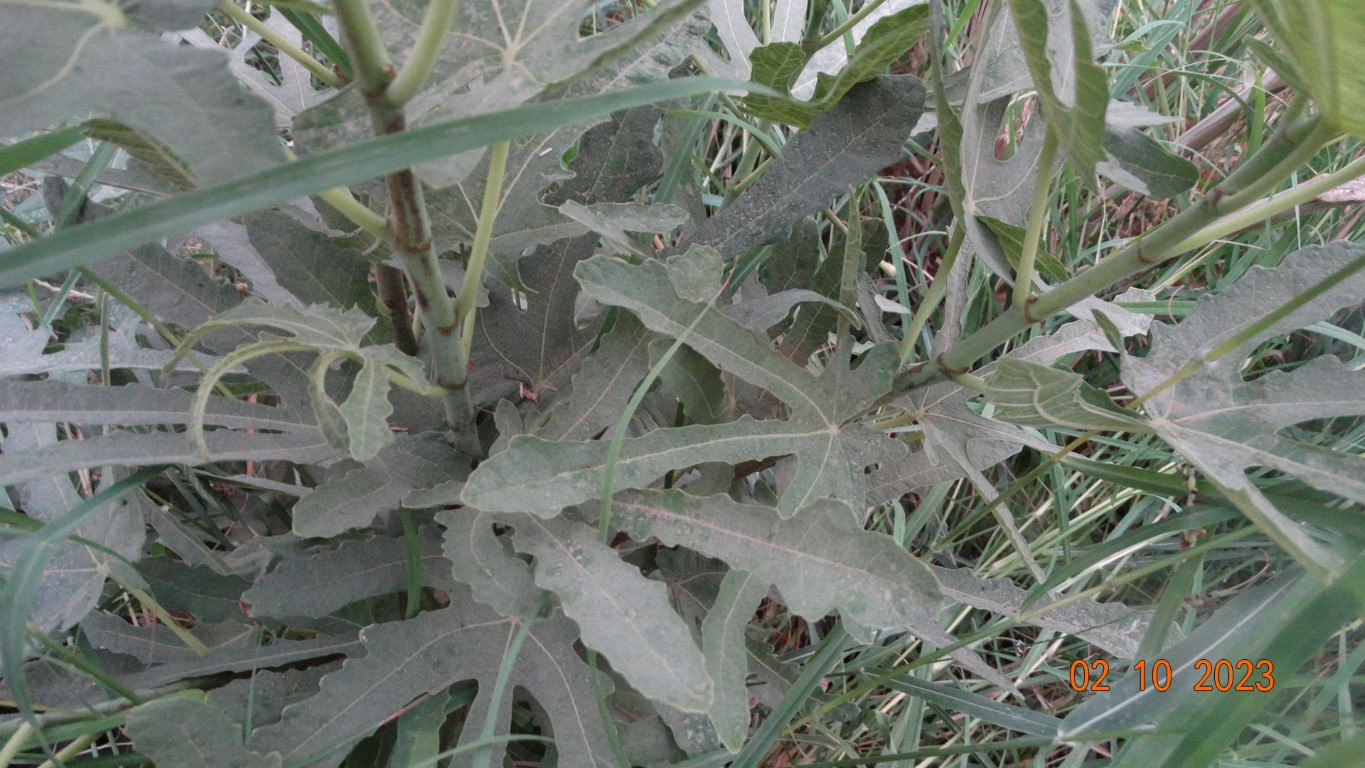
Label: healthy